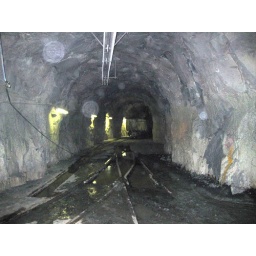
763 meters below ground where Kimberlite rock (in which diamond is found) is mined. Cullinan Diamond Mine, South Africa